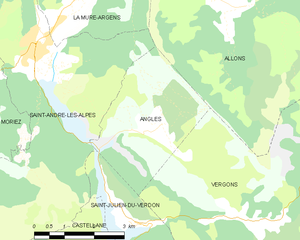
Carte des communes françaises: Angles
Angles est une commune française située dans le département des Alpes-de-Haute-Provence en région Provence-Alpes-Côte d'Azur.